Max A. Goldstein

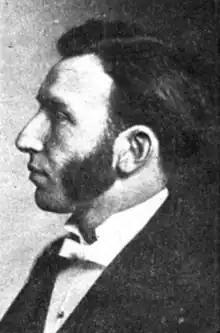

Max Aaron Goldstein (April 19, 1870 – July 27, 1941) was best known for founding the Central Institute for the Deaf, his extensive study of ear, nose, and throat medicine, and for pioneering an "oral" approach to educating the deaf in the U.S. His parents, William and Hulda Goldstein, had immigrated to New Orleans from Germany prior his birth, but moved further inland to Missouri due to fear of the yellow fever outbreak occurring at the time in the southern United States.